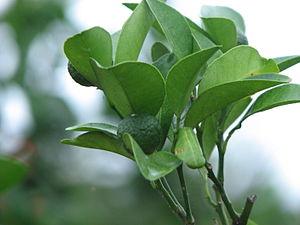
Le shīkwāsā, de l'okinawaïen シークヮーサー est un agrume cultivé au Japon dans les îles Ryūkyū et à Taïwan.